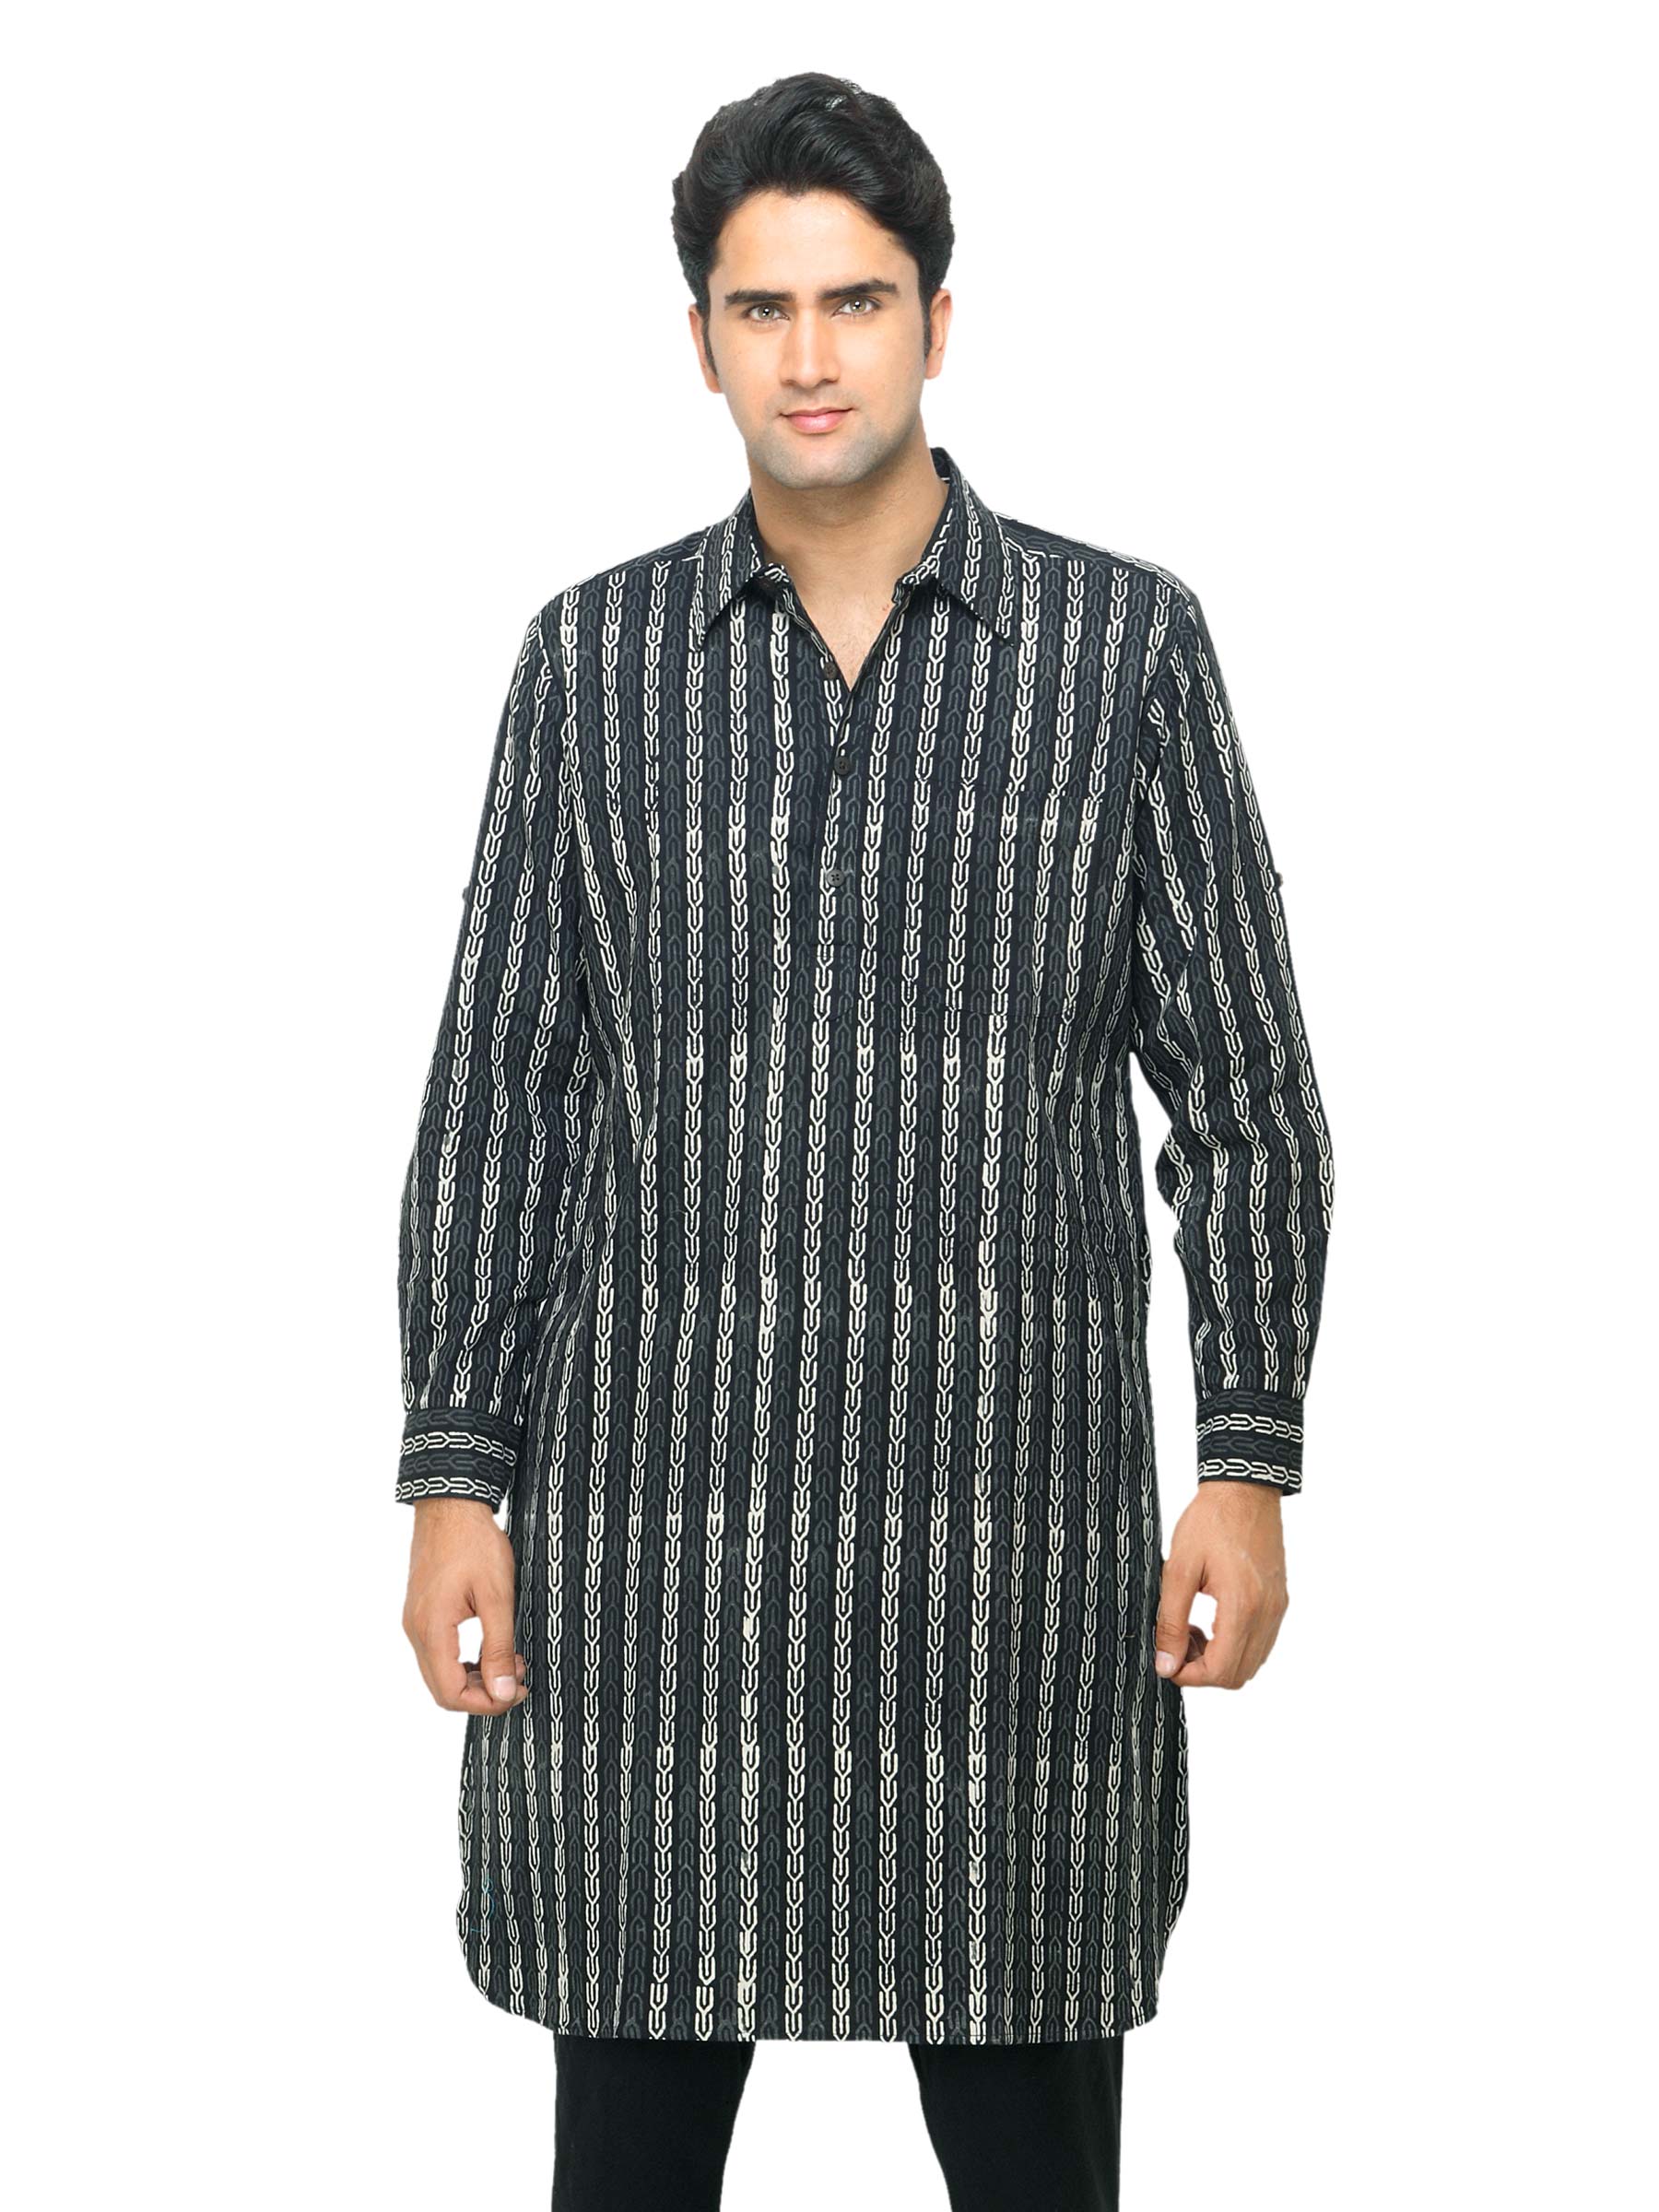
Fabindia Men Printed Black Kurta
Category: Apparel / Topwear / Kurtas
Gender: Men
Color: Black
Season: Summer 2012
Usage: Ethnic